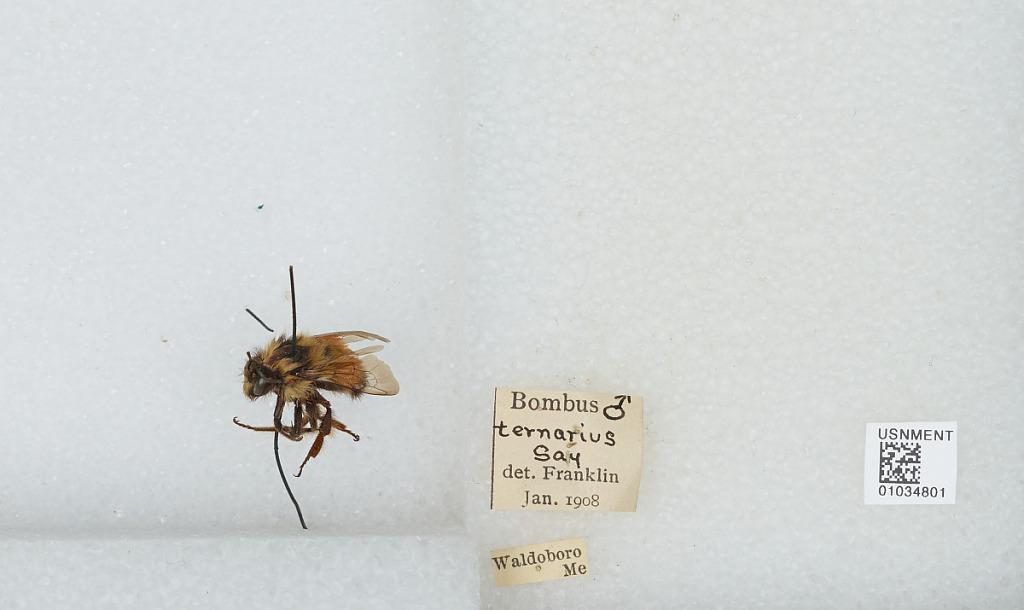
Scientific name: Bombus (Pyrobombus) ternarius Say
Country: United States
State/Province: Maine
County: Lincoln
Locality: Waldoboro
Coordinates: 44.1014, -69.3897
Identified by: Franklin